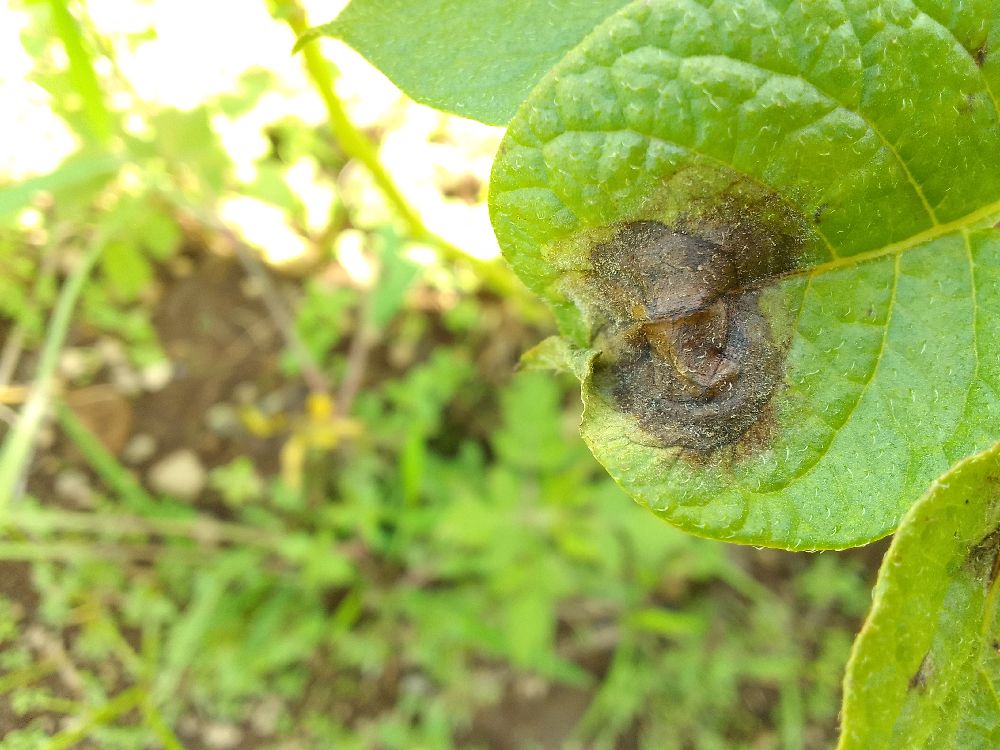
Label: Late blight